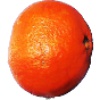
Label: clementine